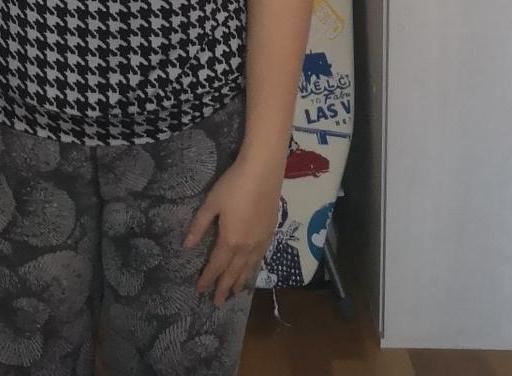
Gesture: no_gesture